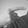
ASL letter: G